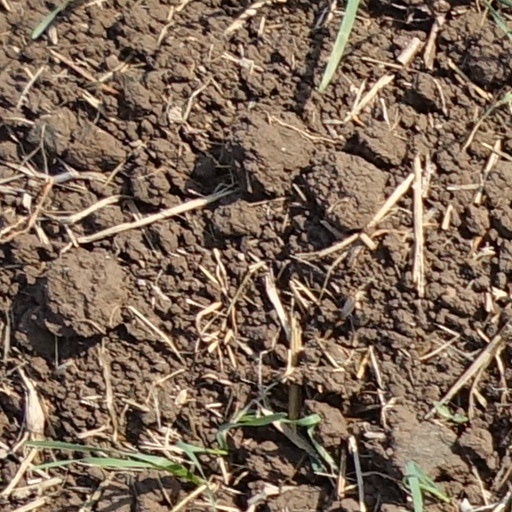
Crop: wheat